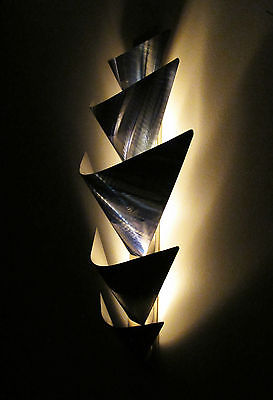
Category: lamp